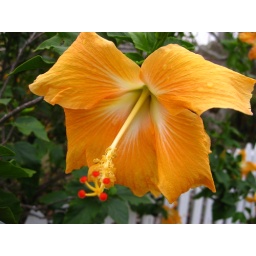
Orange hibiscus flower with white centre. Hibiscus shrubs are a very popular garden plant in Brisbane.